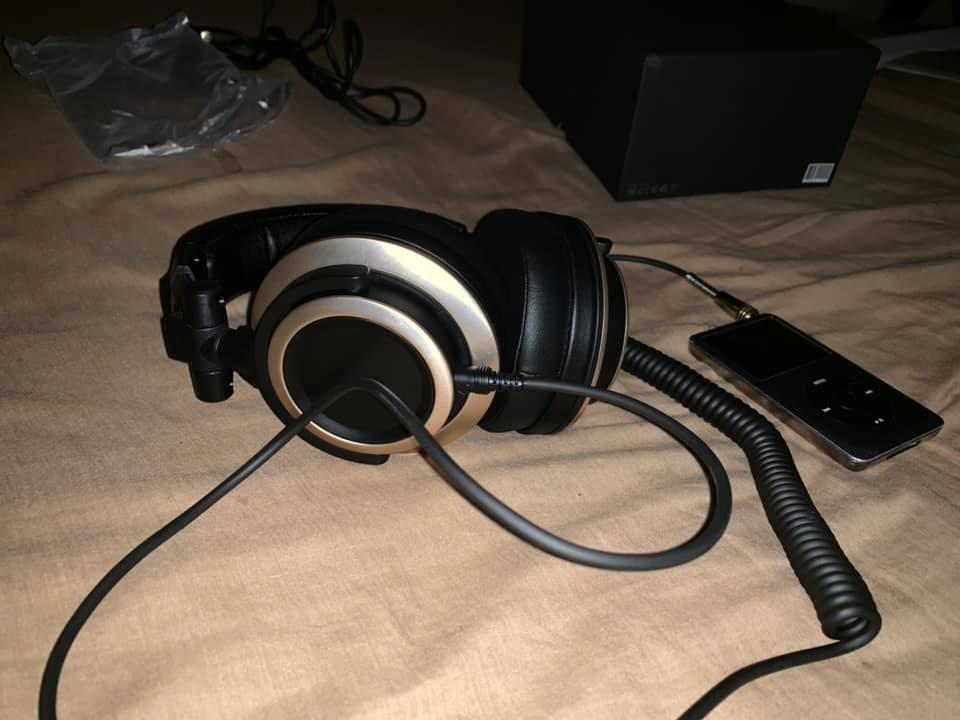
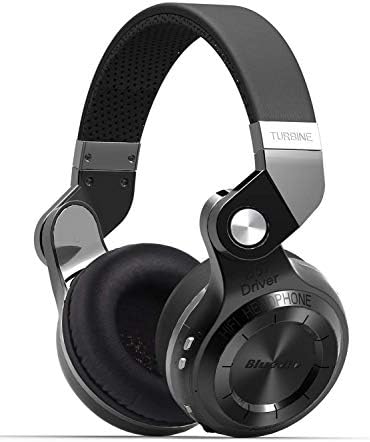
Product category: headphones
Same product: no